HŽ series 2041

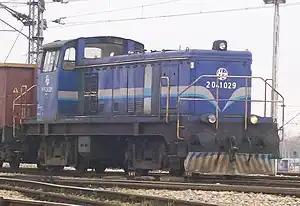
Series 2041

Series 2041 is a diesel-electric locomotive class on Croatian Railways.